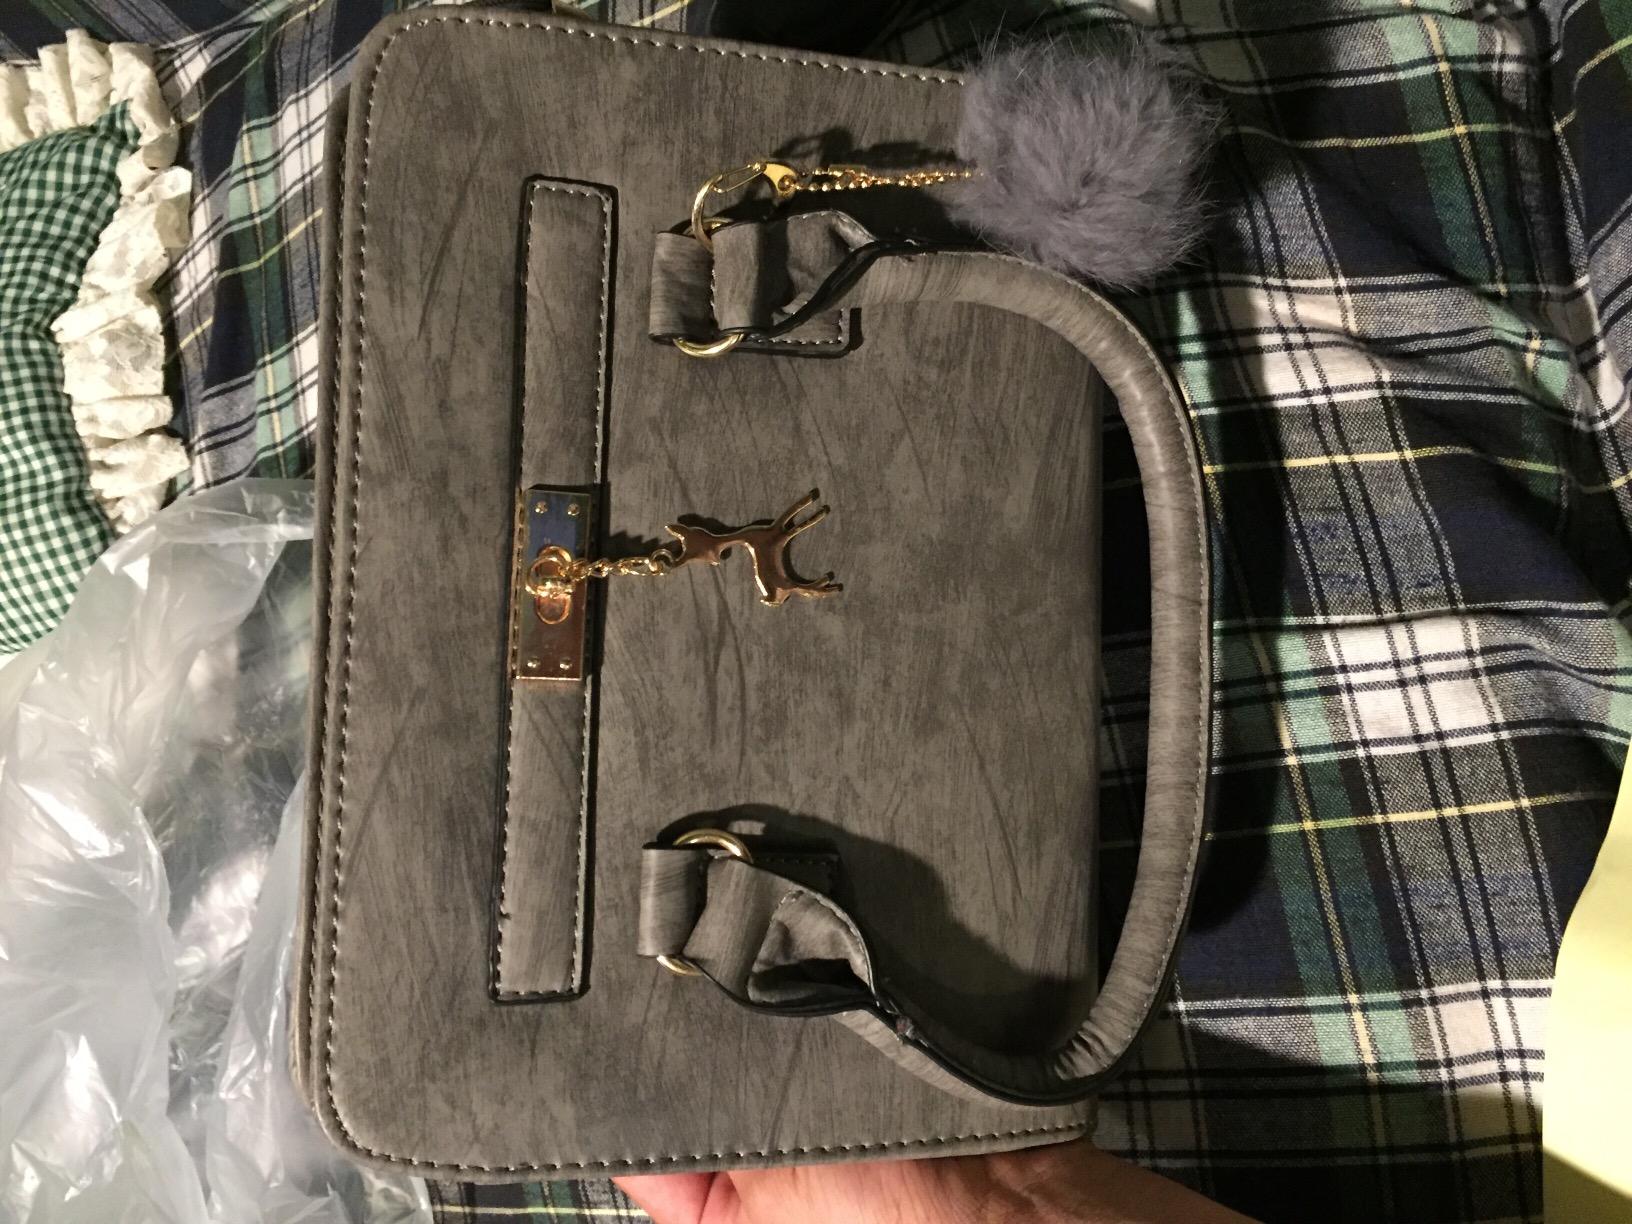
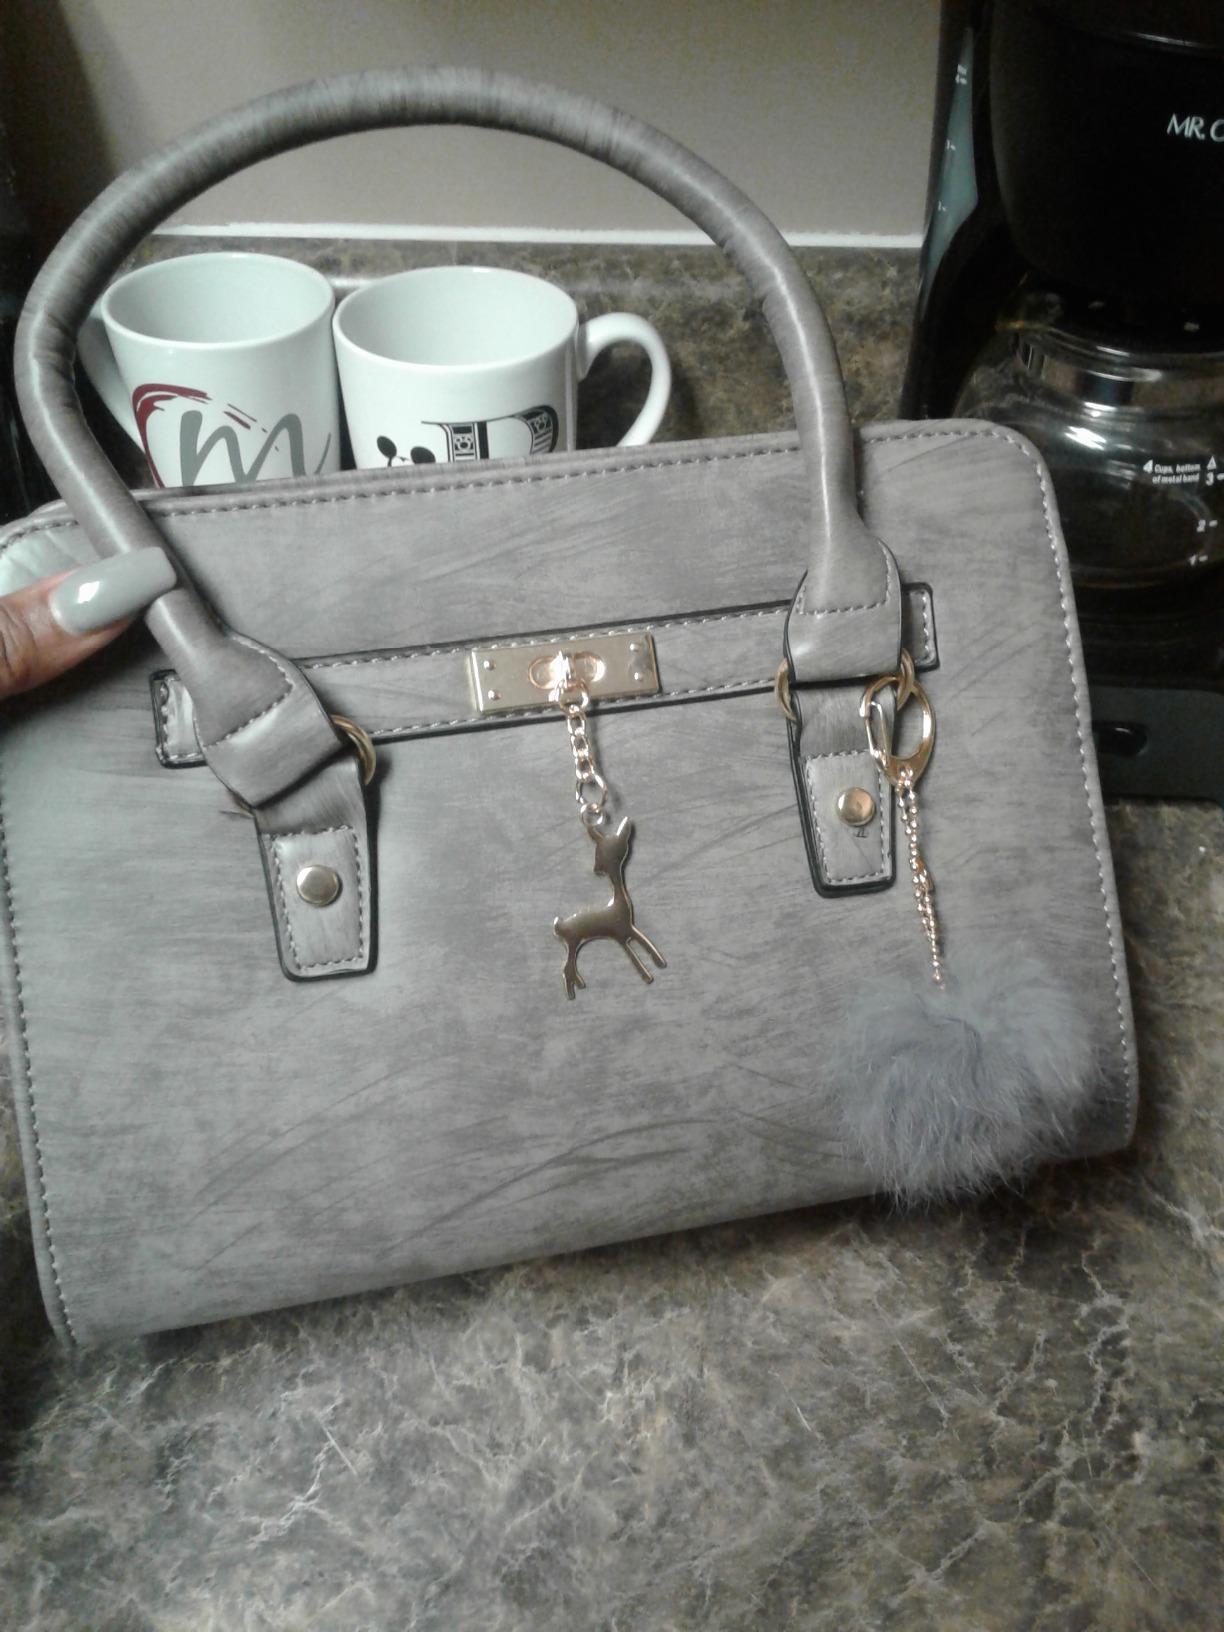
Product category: accessories_handbag
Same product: yes